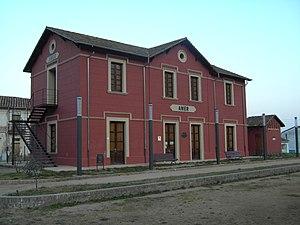
Gare d'Amer